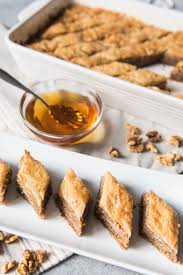
Yemek: baklava